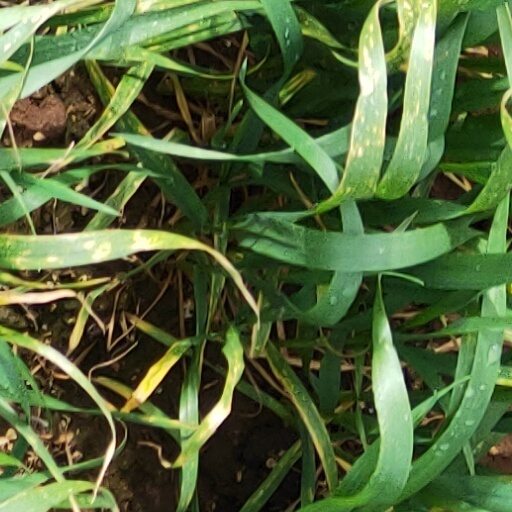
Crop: wheat